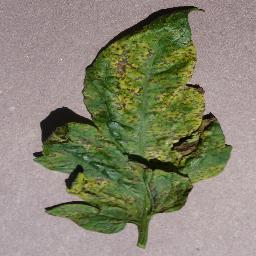
Label: Tomato___Septoria_leaf_spot